Liu Rushi

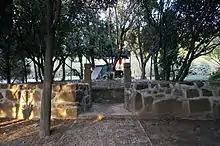
Tomb of Liu Rushi, on Mount Yu, Changshu

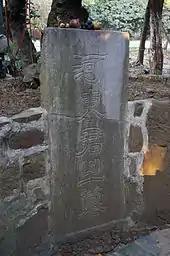
Tombstone

In 1640 Liu embarked on a campaign to marry the respected scholar Qian Qianyi. Dressed in men's clothing, she accosted Qian and requested his opinion on one of her poems. Qian apparently believed her to be a man, but later in the year he had established her at a specially built hermitage in the grounds of his Suzhou estate, called the "According to Sutra Studio". They married in 1641 on a river cruise; Qian bestowed upon his bride the new name of Hedong. Although he married her as a concubine, Qian treated Liu as his principal wife, and they were married in a formal wedding ceremony. Her affinity for crossdressing persisted after they were married; she regularly wore men's clothing in public and on occasion made calls on her husband's behalf dressed in his Confucian robes, earning her an alternative interpretation of her name "Rushi", which means a Confucian scholar or Rushi (儒士).